Thomas and Beulah Shore House

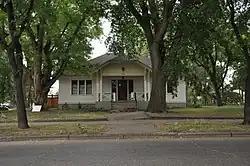

The Thomas and Beulah Shore House is a site on the National Register of Historic Places located in Miles City, Montana, United States. It was added to the Register on December 18, 2003.